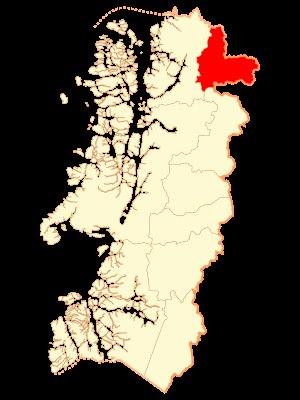
Lago Verde est une commune du Chili située dans la province de Coihaique, dans la région de Aisén. En 2002, sa population s'élevait à 854 habitants.